Jacob Reiners

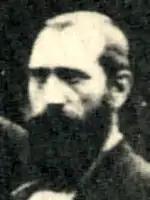
Jacob Reiners (date unknown)

Jacob (Jakob) Reiners (28 February 1828 – 17, 19 or 21 September 1907 was a German portrait, genre and landscape painter of the Düsseldorf school of painting.